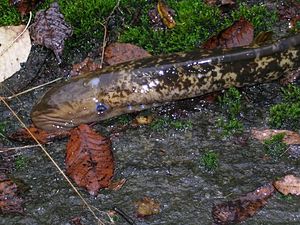
Lampret
Havlampret Petromyzon marinus
Havlampret Petromyzon marinus
Lampretter eller Rundmunde er de mest primitive hvirveldyr, vi kender. De er så fjernt beslægtede med fisk, at mange zoologer end ikke kalder dem fisk.